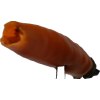
Label: pepper